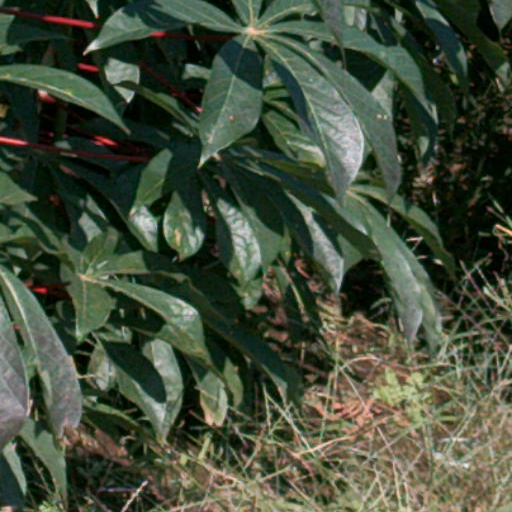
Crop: cassava